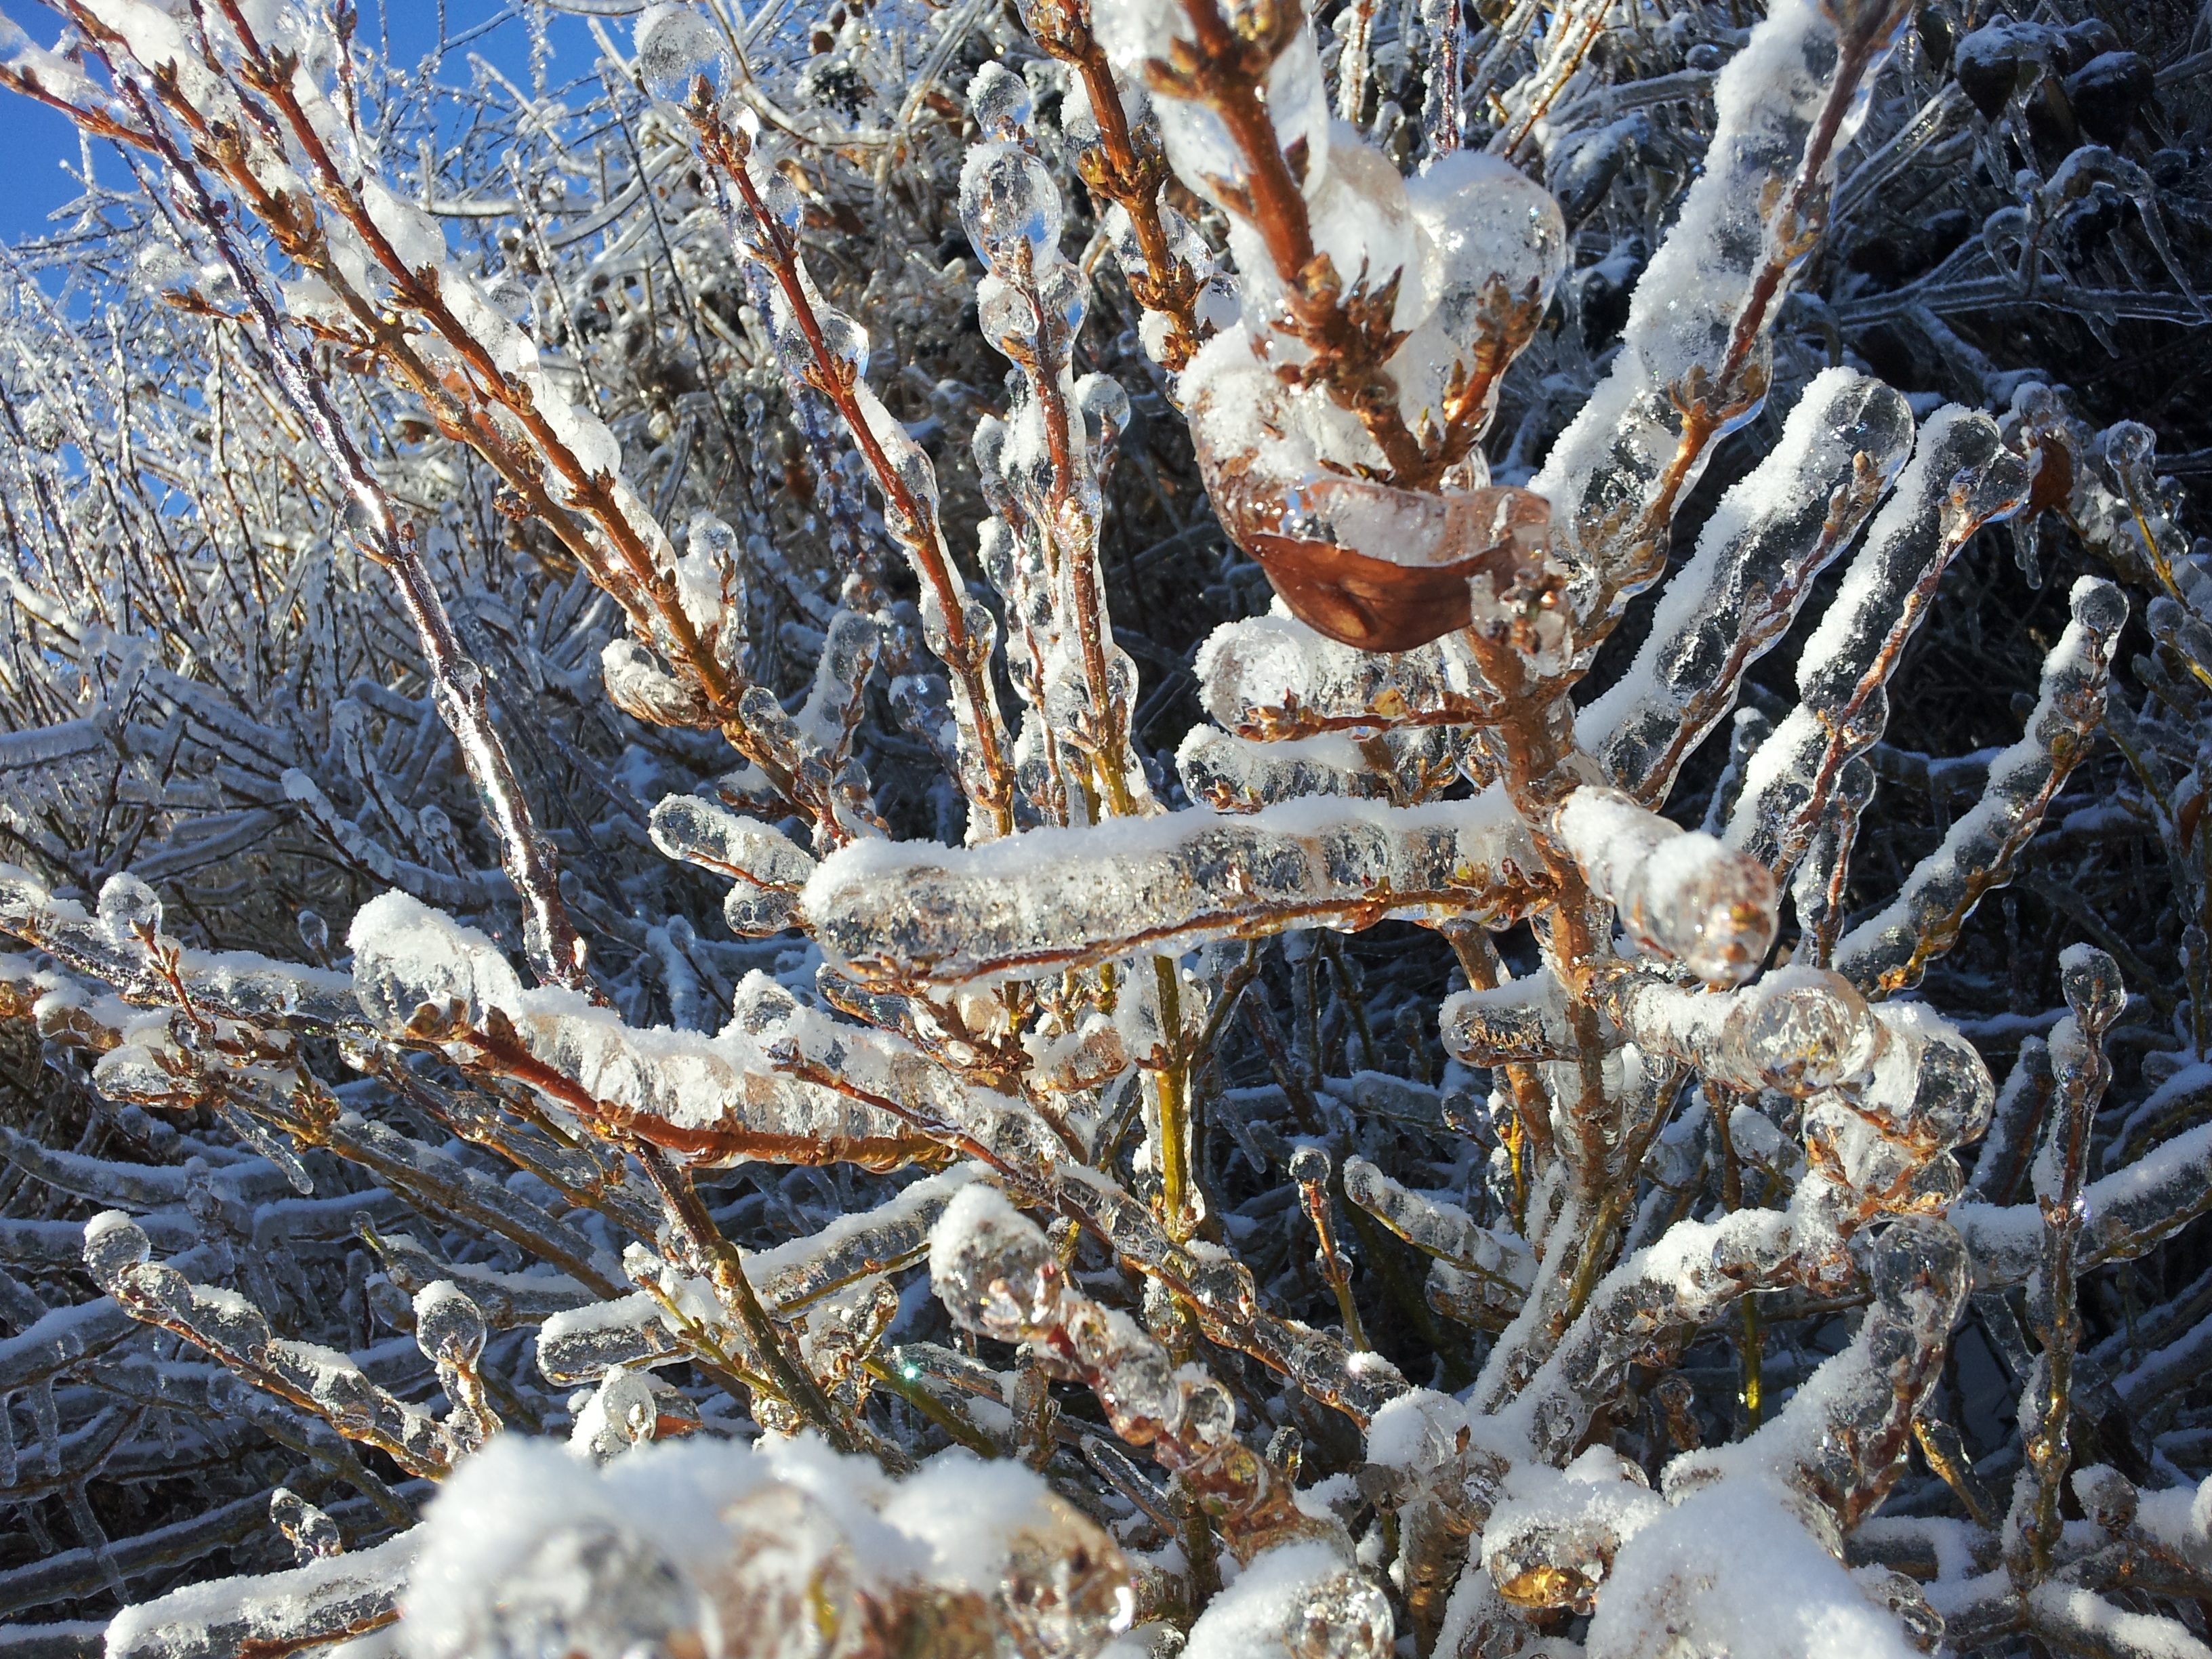
tree, branch, snow, cold, winter, frost, ice, weather, snowy, freeze, frozen, season, icy, frosty, freezing, woody plant, geological phenomenon